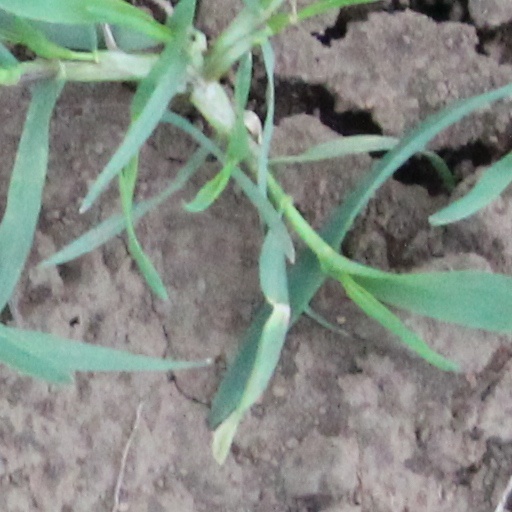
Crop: wheat